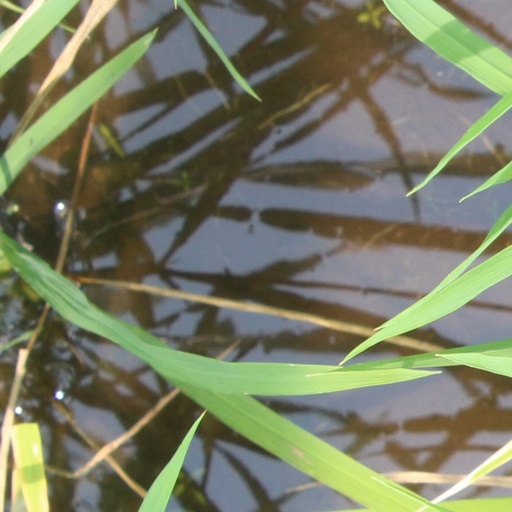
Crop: rice